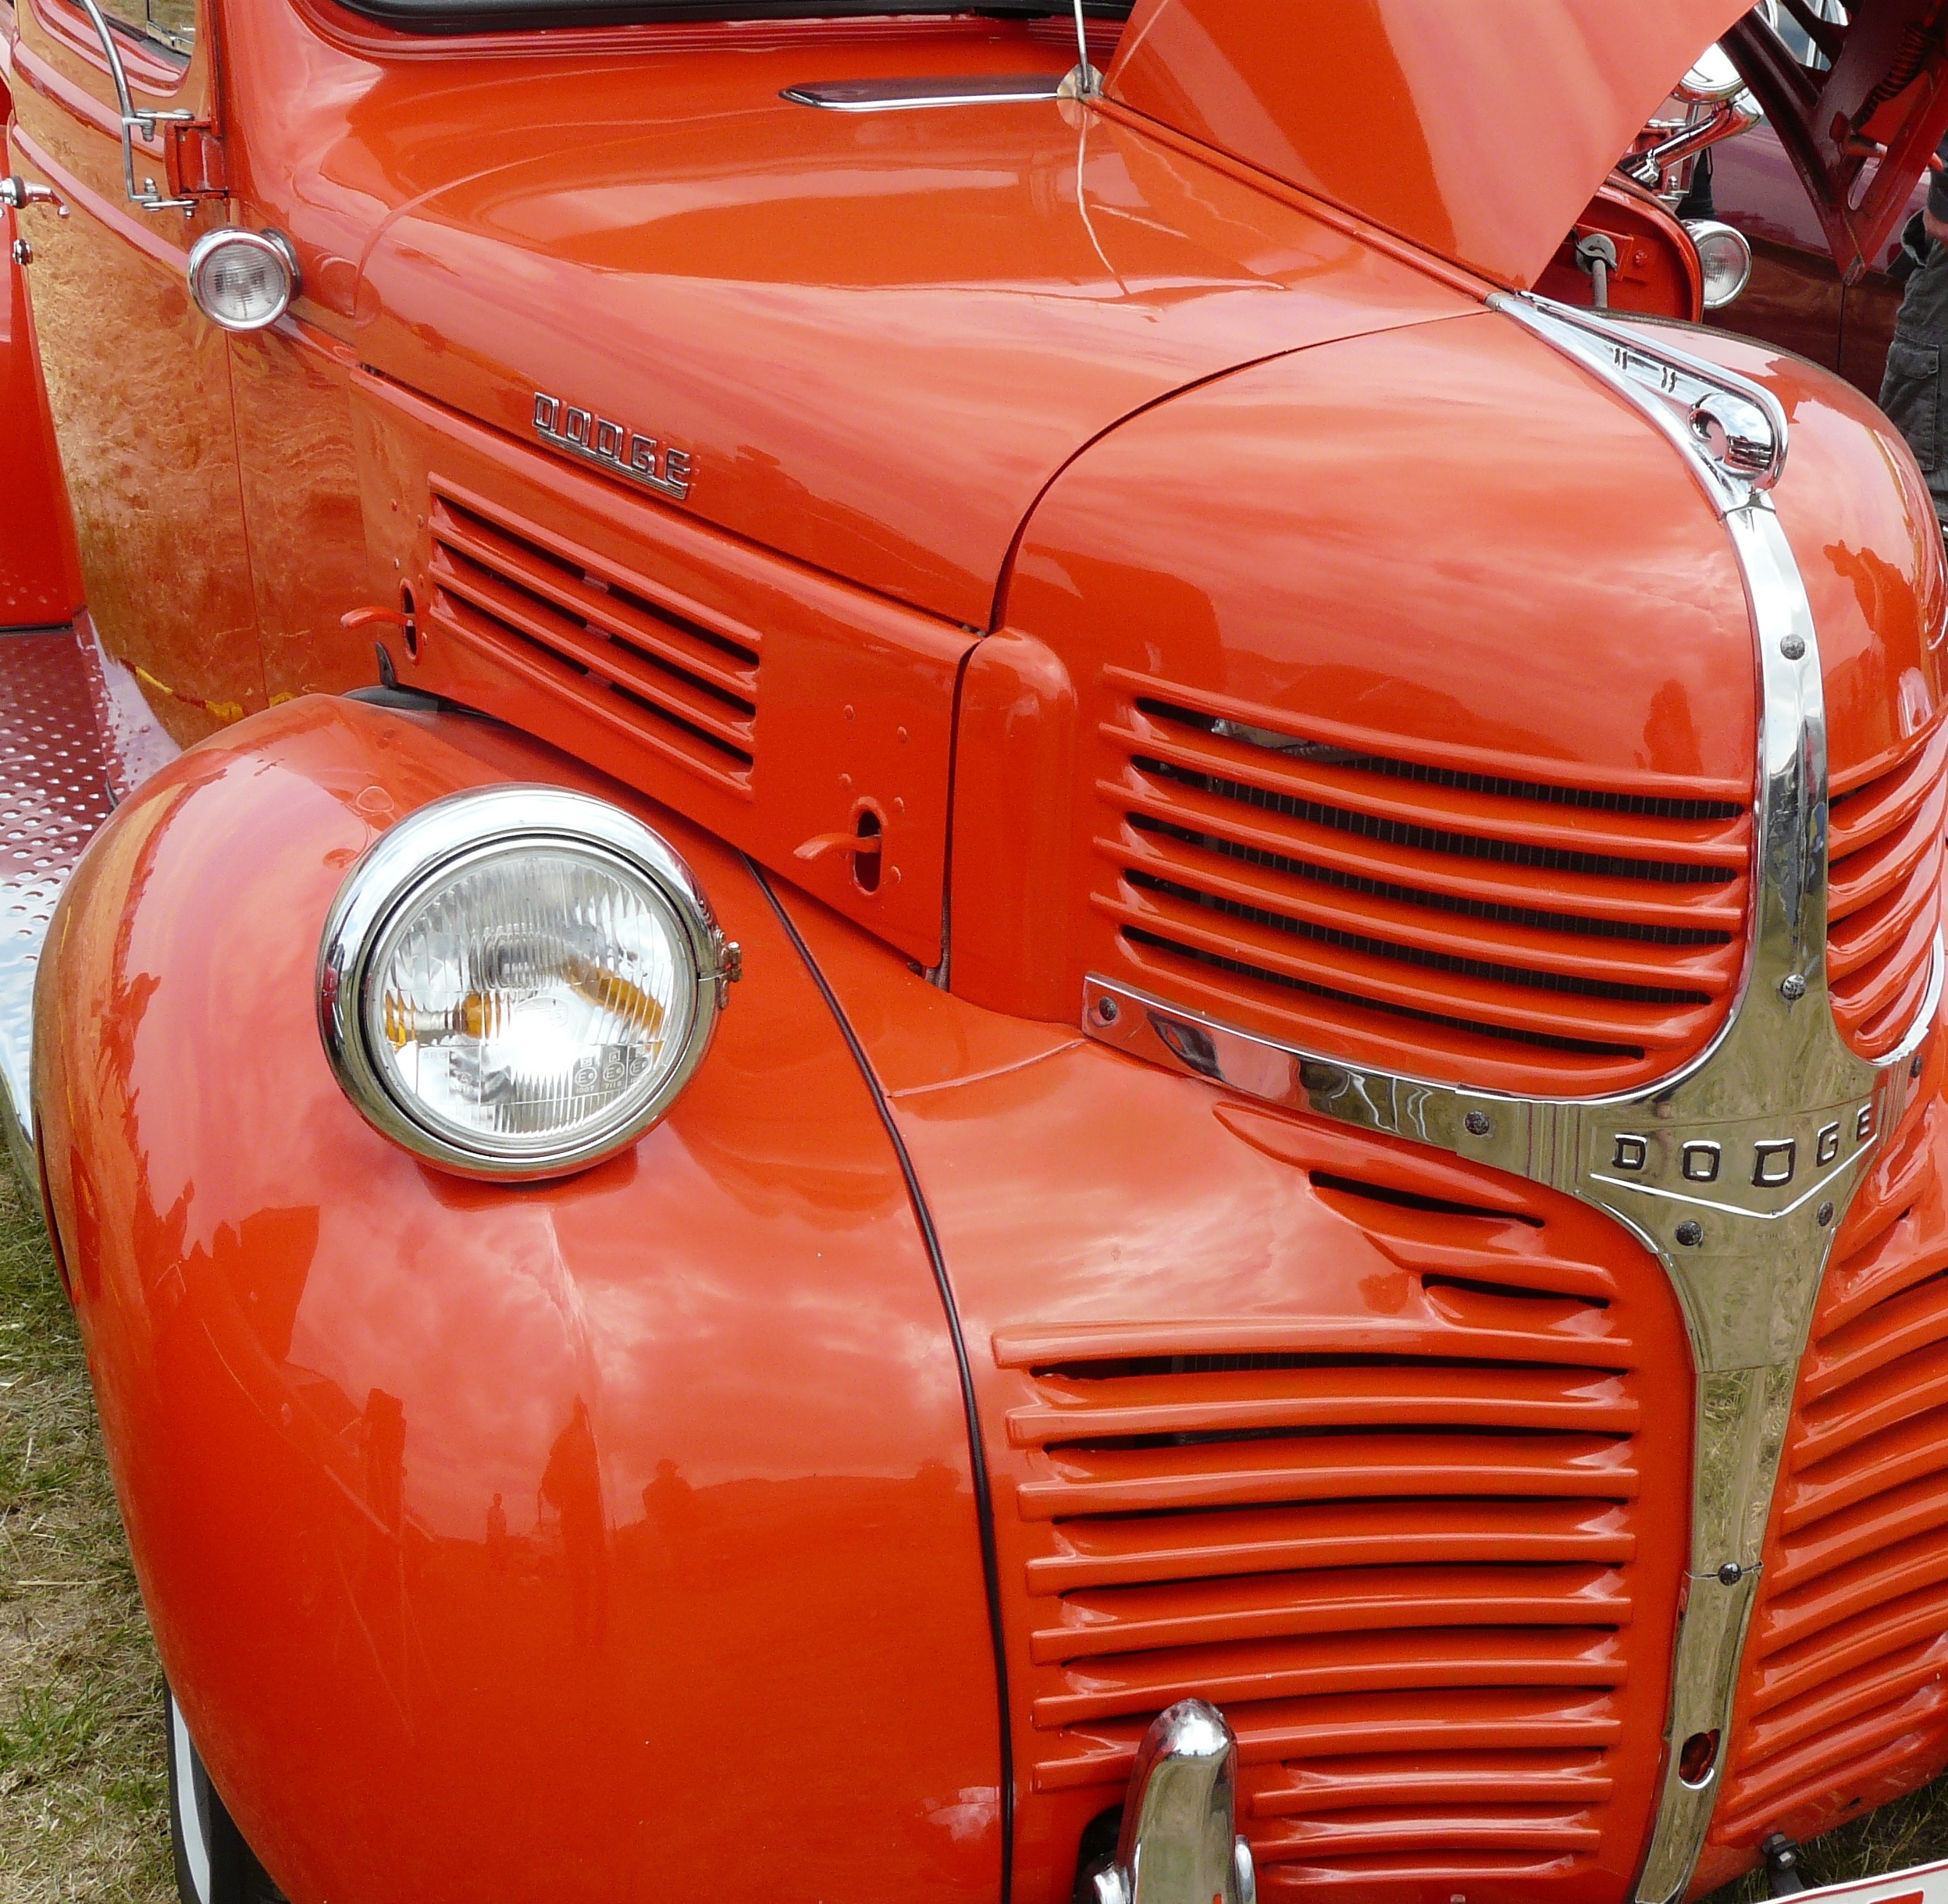
car, wheel, vehicle, auto, automotive, motor vehicle, vintage car, bumper, american, oldtimer, dodge, antique car, hot rod, auto show, land vehicle, automobile make, automotive exterior, automotive design, custom car